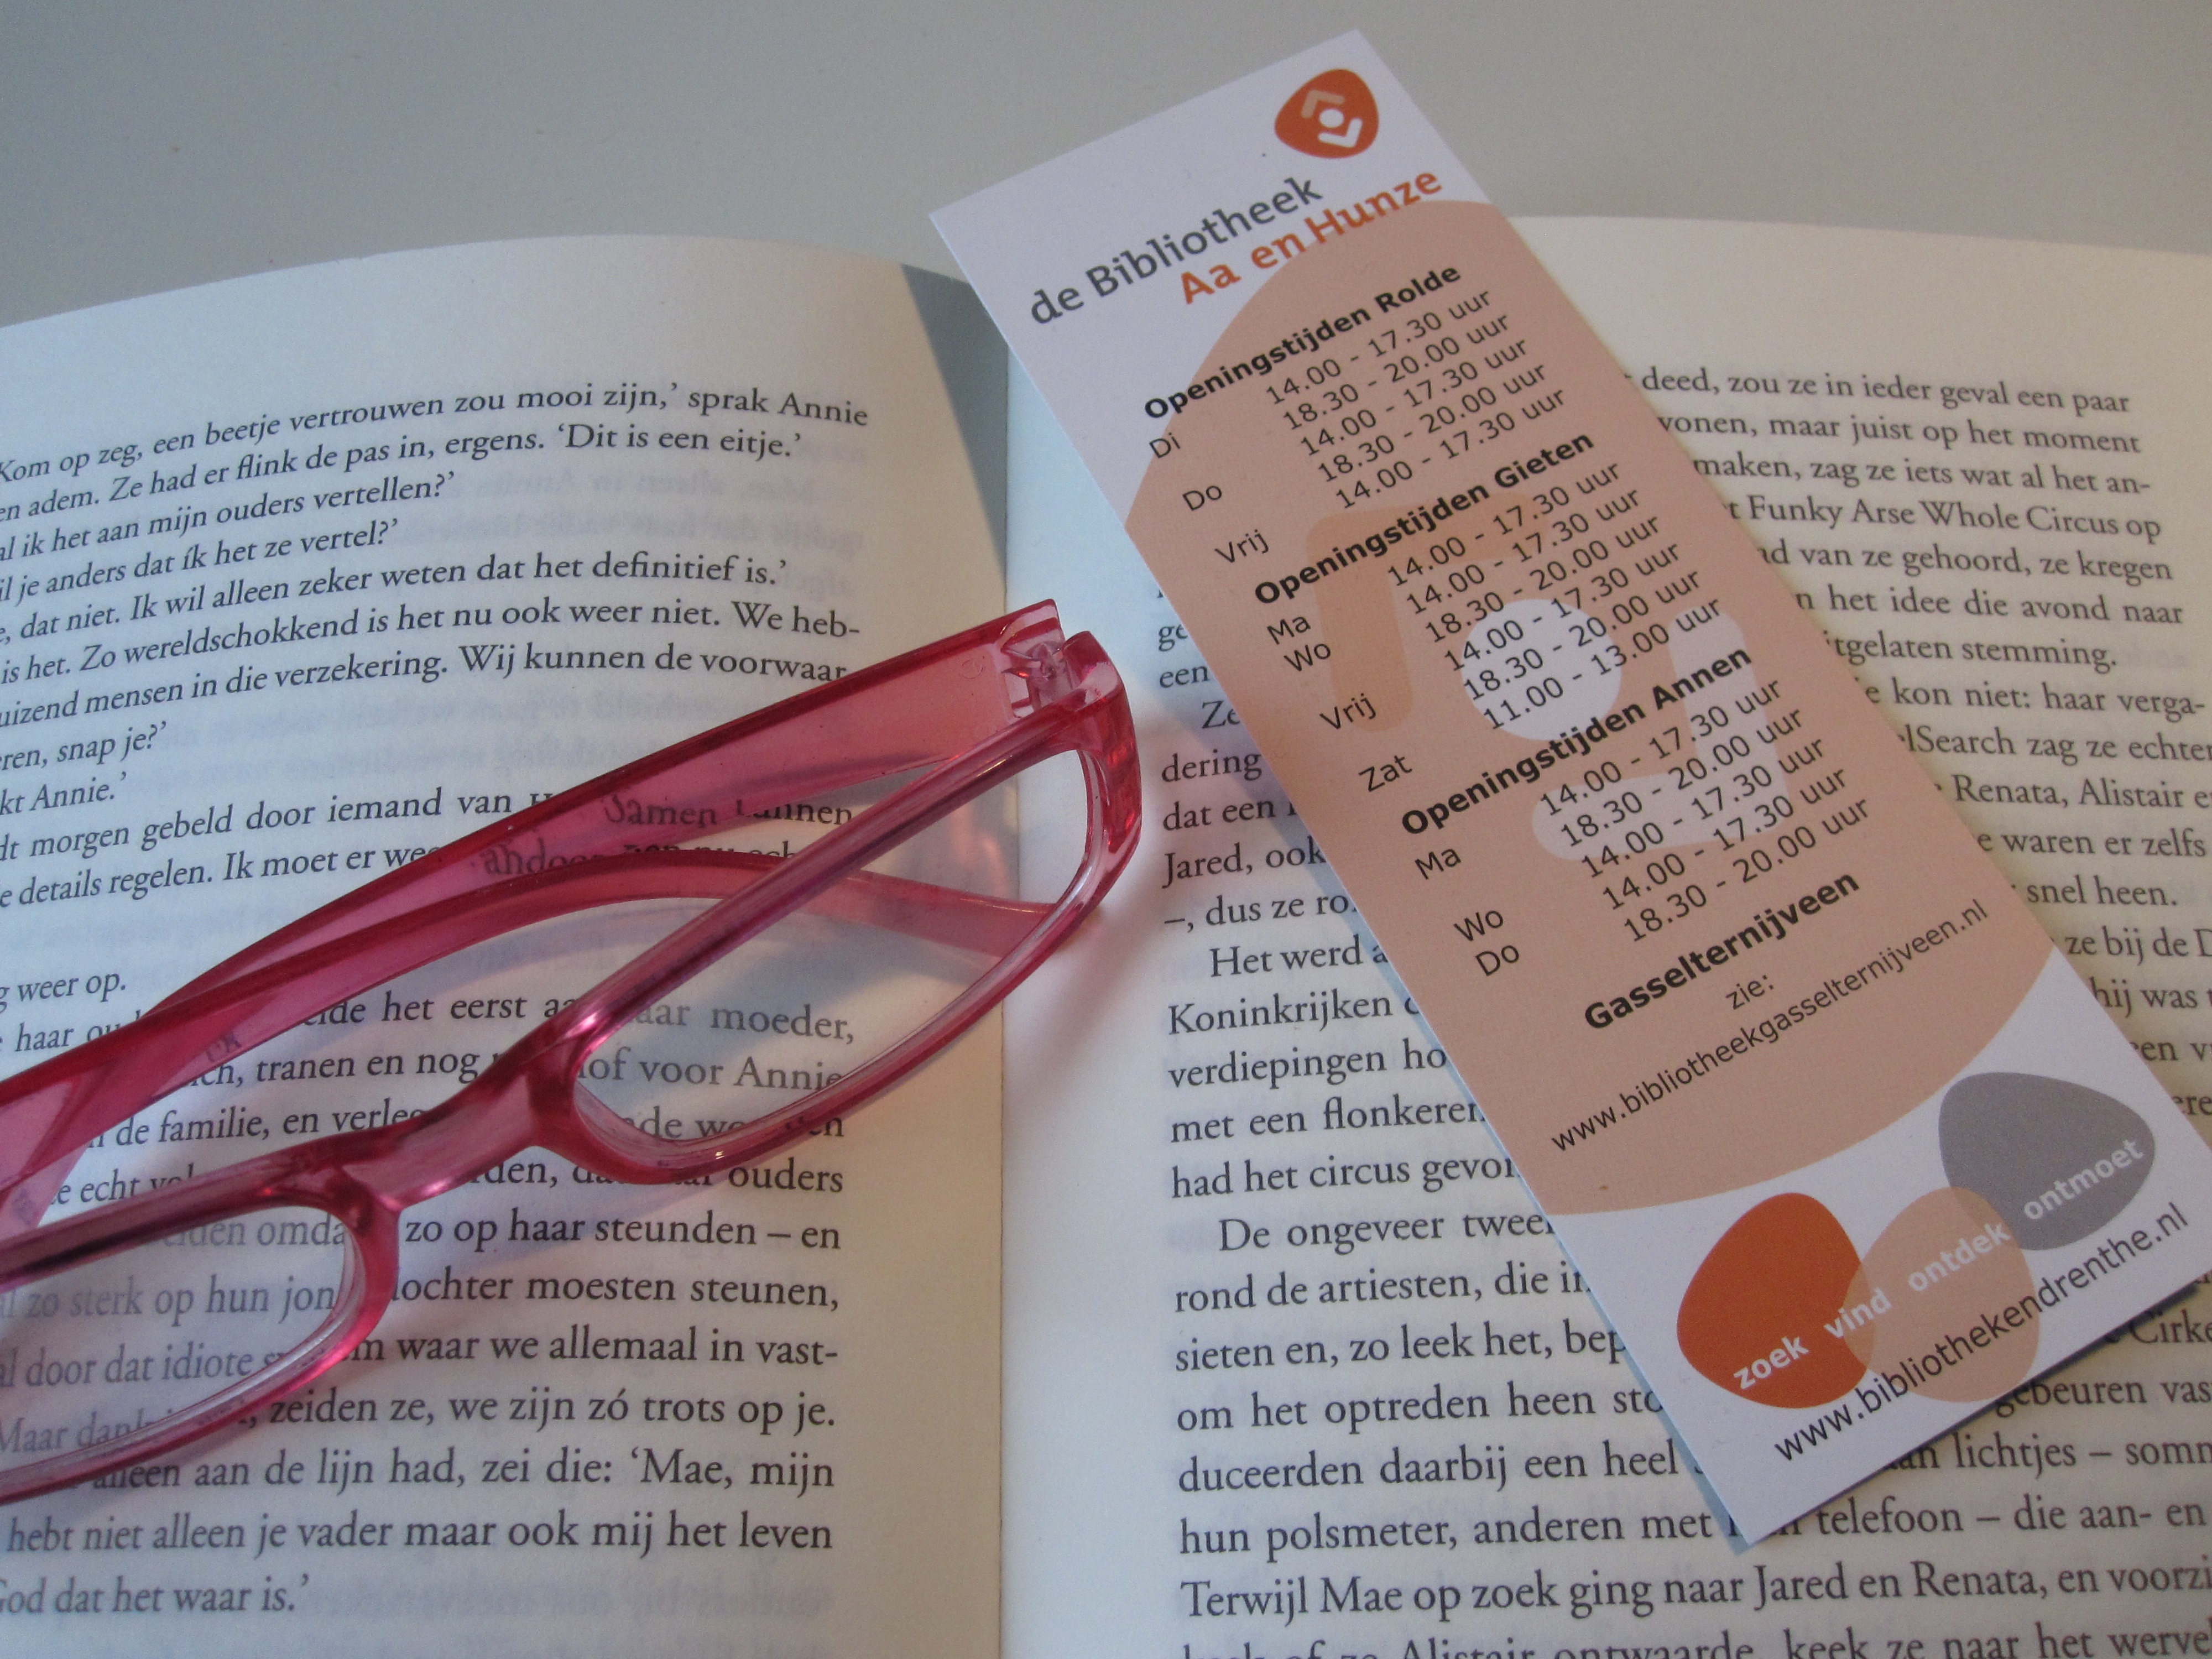
book, read, advertising, color, blue, paper, label, brand, product, library, design, books, glasses, organ, reading glasses, book mark, vision care